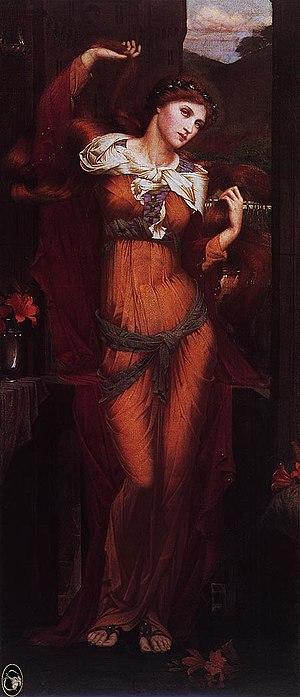
John Roddam Spencer Stanhope naît le 20 janvier 1829 dans le Yorkshire, en Angleterre, et meurt le 2 août 1908 à Florence, en Italie. C'est un peintre anglais associé à Edward Burne-Jones et George Frederic Watts et souvent considéré comme un préraphaélite de la deuxième vague. Son travail est également étudié dans le contexte des courants de l'esthétisme et du symbolisme britannique. En tant que peintre, Stanhope a travaillé l'huile, l'aquarelle, la fresque et les techniques mixtes. Ses sujets sont souvent mythologique, allégorique, biblique ou contemporain. Il est l'oncle et l'enseignant de la peintresse Evelyn De Morgan.